Pinna nobilis

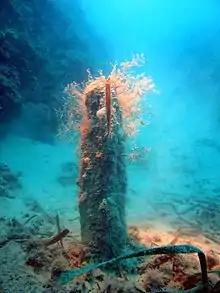
Live specimen of "Pinna nobilis", in Levanto, Liguria

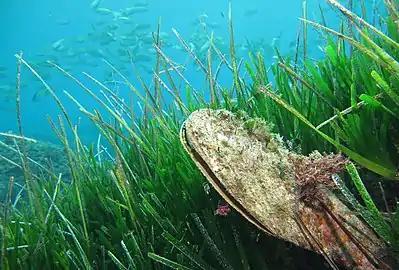
"Pinna nobilis" in a Mediterranean seagrass meadow

The bivalve shell is usually long, but can reach . Its shape differs depending on the region it inhabits. Like all pen shells, it is relatively fragile to pollution and shell damage. It attaches itself to rocks using a strong byssus composed of many silk-like threads which used to be made into cloth. The animal secretes these fibres from its byssus gland; they consist of keratin and other proteins and may be as long as . The inside of the shell is lined with brilliant mother-of-pearl.